IAAF Golden Events

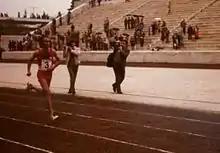
Rodolfo Gómez winning the IAAF Golden Marathon in 1982

The IAAF Golden Events were a sporadic series of twelve athletics events organised by the International Amateur Athletics Federation (IAAF) from 1978 to 1982. Aside from the inaugural event in Tokyo, the contests were held in Europe and were attached to independent track and field meetings. The purpose of the events was to raise the profile of the sport outside of Olympic competition. Marking the growing professionalism in athletics, a significant prize pot was given to the winner of the event – a move designed to attract the sport's top athletes to compete against each other at the same meeting. The inaugural prize was an 18-carat gold trophy worth 9,500 US dollars. All twelve events were for men, reflecting their position as the most prominent sex during that period.